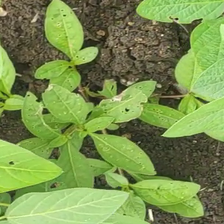
Weed species: Lamber_Quarter_plant(Chenopodium )